Get Yourself High

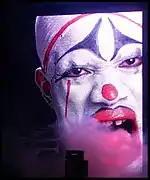
The duo performing the song at Summercase 2007.

The song's music video was directed by Joseph Kahn, and consisted of digitally manipulated footage from the 1980 Hong Kongese martial arts film "2 Champions of Shaolin."